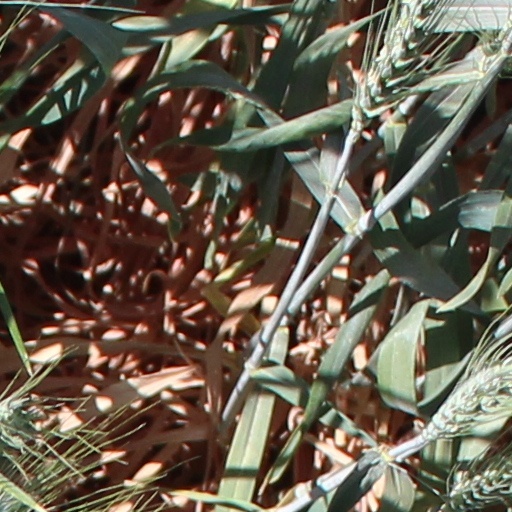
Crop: wheat